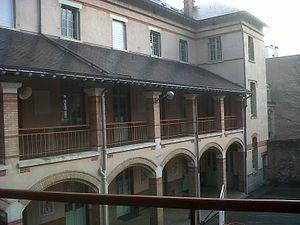
Bâtiment Administratif.
L'ancien lycée de jeunes filles du Mans, aussi nommé lycée Berthelot est un édifice français situé dans la ville du Mans. Il se situe rue Berthelot à la démarcation des quartiers Saint-Nicolas, Jacobins et Bollée. Le bâtiment abrite aujourd'hui le collège Berthelot. Les bâtiments furent créés en 1906, plus de quatre ans après la prise de décision définitive de sa construction. Il fut alors divisé en trois grands bâtiments : un nord, un ouest et un sud. Le lycée est inauguré par de nombreuses fêtes les 11 et 12 mai 1907. À l'époque, il est le seul lycée de jeunes filles de la ville et la troisième grande institution d'enseignement public avec le lycée public pour garçons et l'école normale du Mans.